Agonum

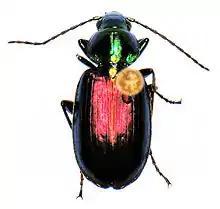
"Agonum cupripenne"

Agonum is a large genus of ground beetles in the subfamily Harpalinae, tribe Platynini. They are mid-sized to smallish beetles, typically with dark metallic hues – often reddish or bronze, but sometimes black, green etc.